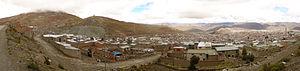
SVP, rendez cette description accessible à tous en la traduisant dans plusieurs langues.